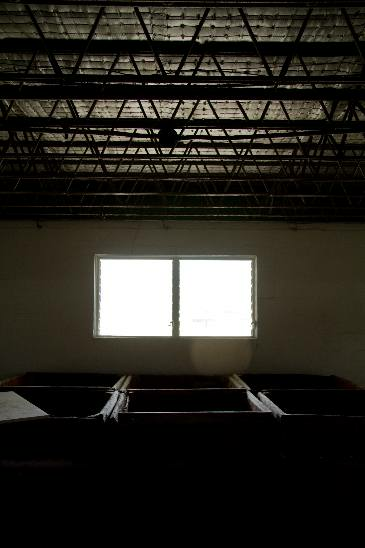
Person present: No